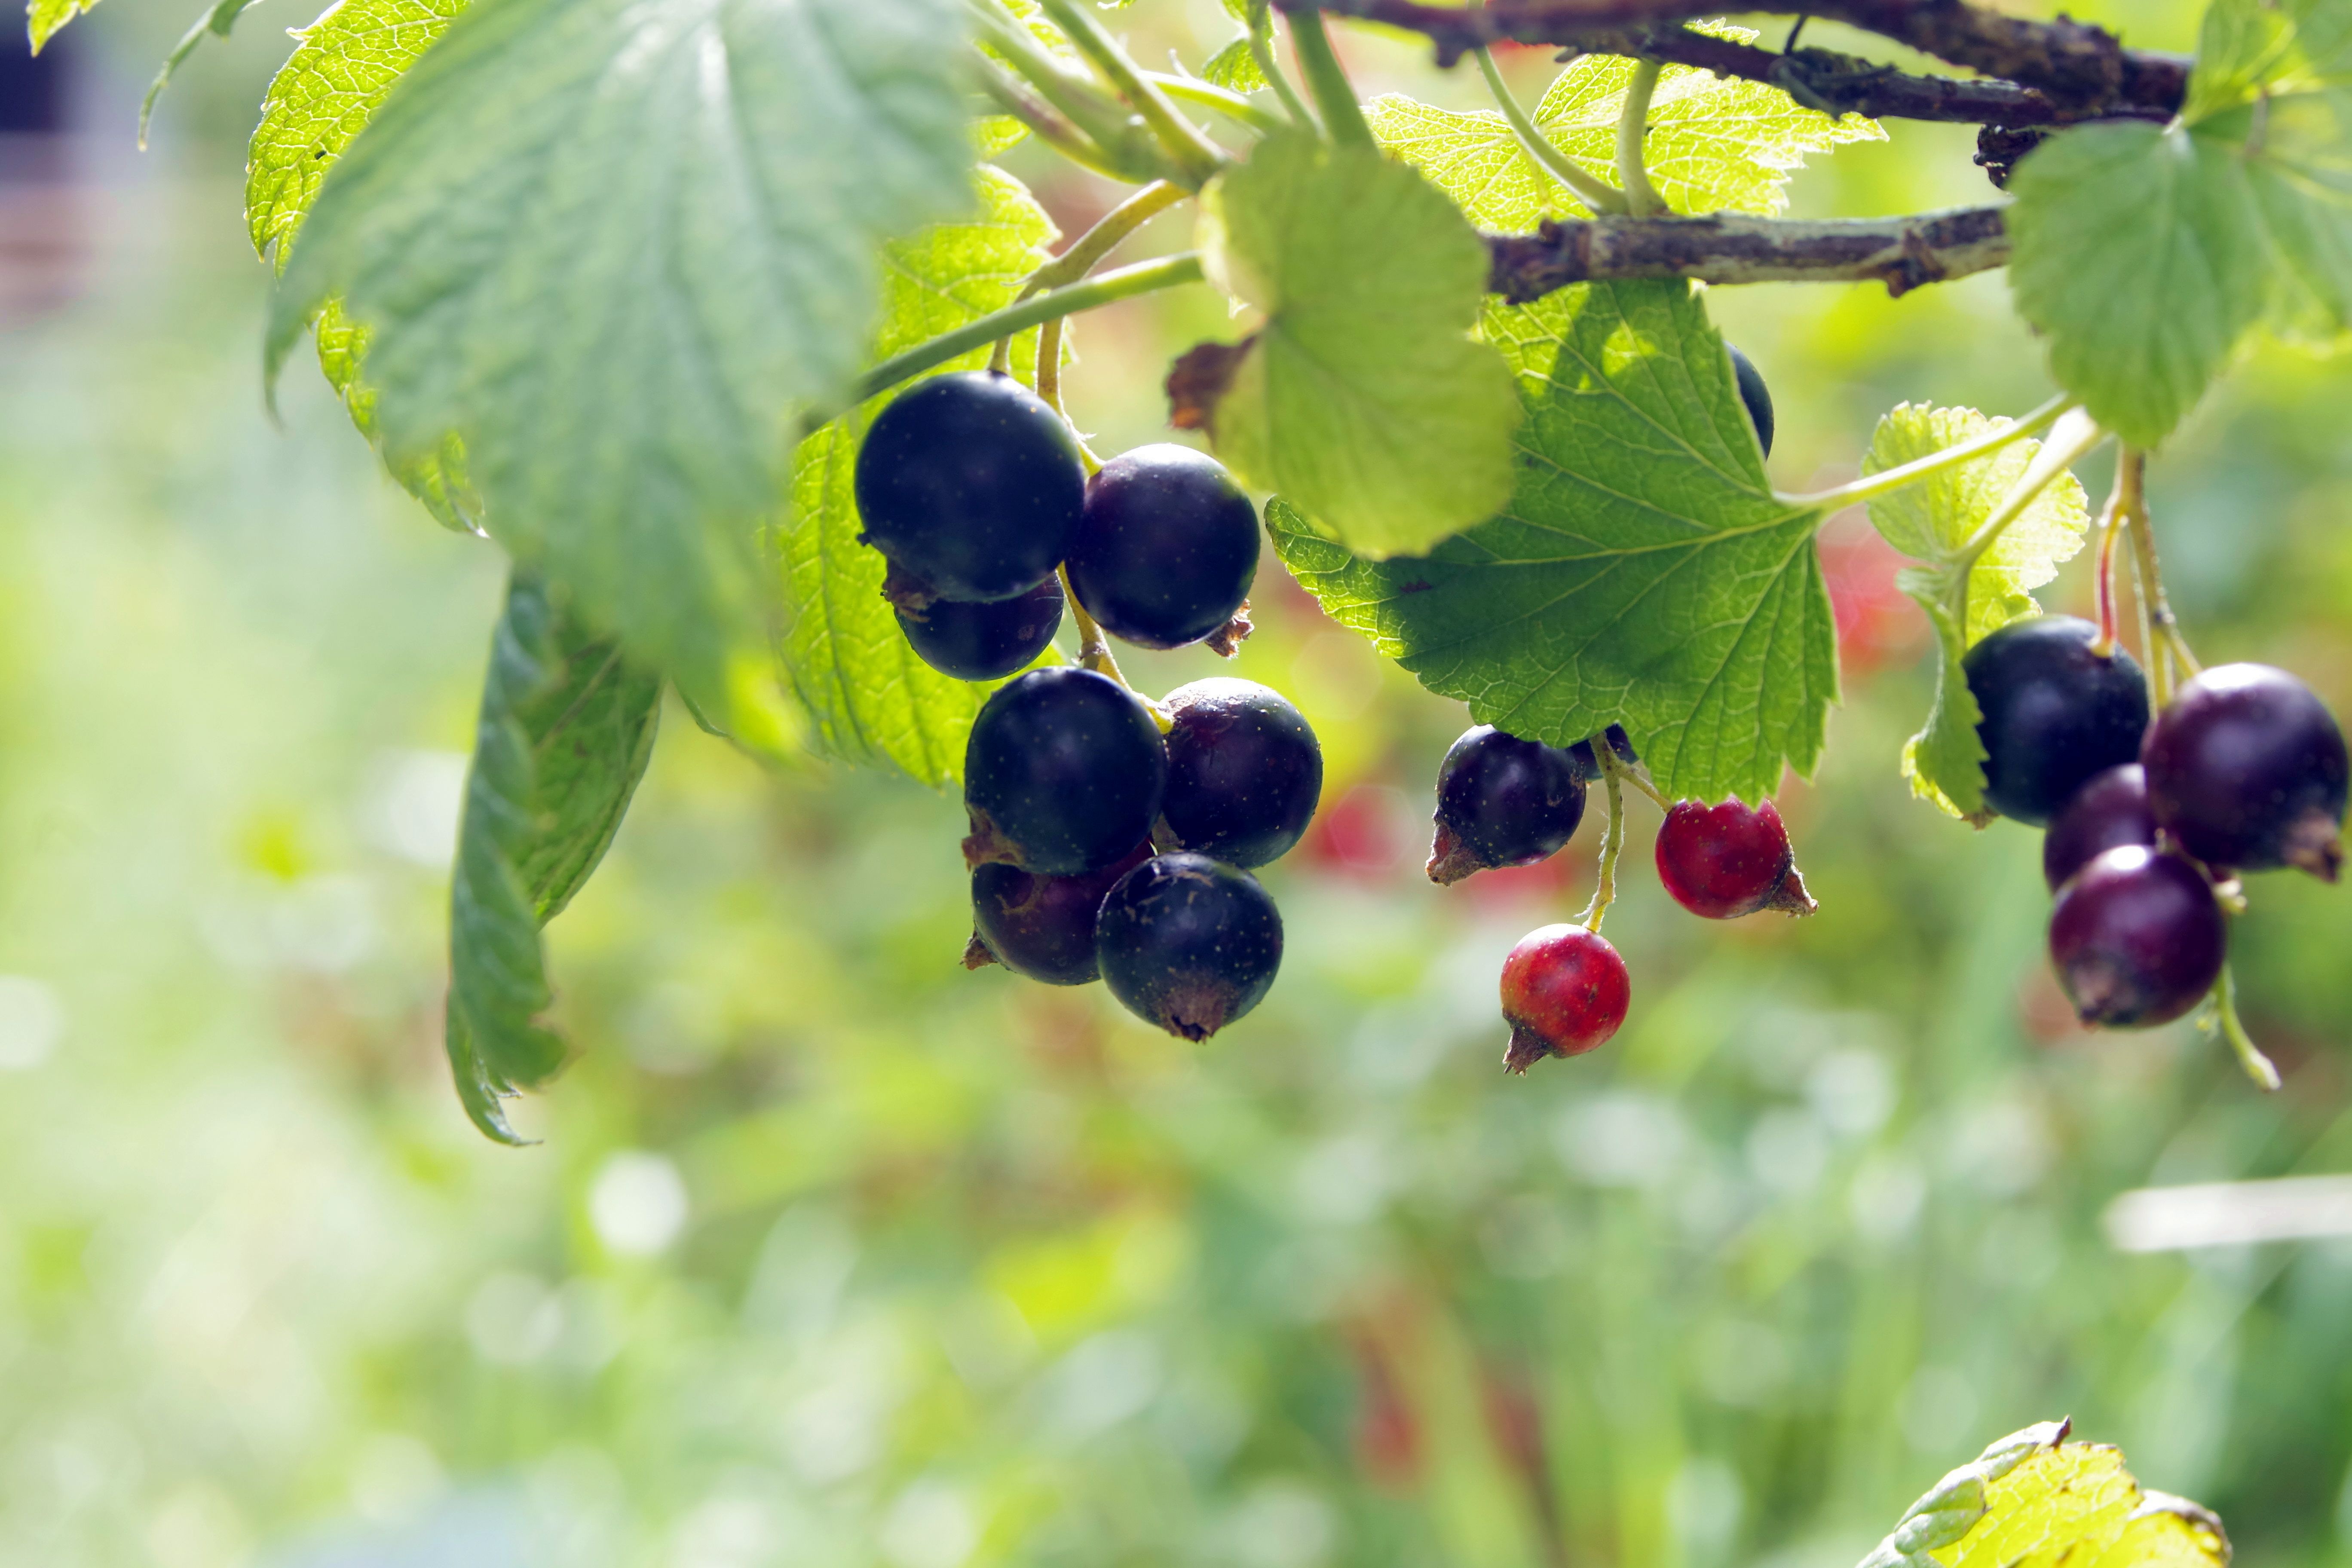
branch, plant, fruit, berry, flower, bush, food, produce, spray, natural, garden, healthy, dessert, flora, jam, sad, berries, shrub, antioxidant, taste, macro photography, flowering plant, the plot, currant, compote, bilberry, black currant, tincture, land plant